Zak Hardaker

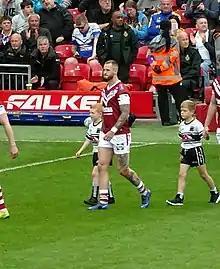
Hardaker walking out for the Wigan Warriors at Anfield in 2019

Hardaker played in the 2020 Super League Grand Final for Wigan which the club lost 8–4. With less than a minute to go in the game with the scores at 4-4, Hardaker had a penalty goal attempt from 40 yards out to win the game for Wigan. Hardaker missed the conversion and St Helens went down the other end to score the match winning try on the full-time siren.